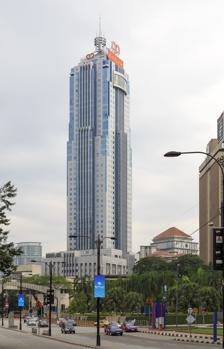
Building: AmBank Tower
Country: Malaysia
Year built: 1998
Skyscraper in Kuala Lumpur, Malaysia AmBank Tower Menara AmBank General information Status Completed Type Commercial offices Location 8 Jalan Yap Kwan Seng Kuala Lumpur , Malaysia Coordinates 3°09′43″N 101°42′39″E / 3.162073°N 101.710970°E / 3.162073; 101.710970 Completed 1998 Height Architectural 210 m (690 ft) Tip 227 m (745 ft) Antenna spire 17 m (56 ft) Top floor 205.7 m (675 ft) Technical details Floor count 50 Floor area 458,187 m 2 (4,931,880 sq ft) Design and construction Architect(s) TR Hamzah & Yeang References AmBank Tower ( Malay : Menara AmBank ) is the 41st tallest skyscraper in Malaysia . The tower is located in Jalan Yap Kwan Seng; merely 0.05 km from the Kuala Lumpur City Centre . The tower was officially launched by the fourth Prime Minister of Malaysia , Mahathir Mohamad in 2003. It also has an 17 m (56 ft) antenna on the top of the building. The tower houses the headquarters of AmBank Group. Tenants Besides AmBank, the tower also houses notable tenants such as Acer Sales and Services and Mongoose Publishing (Malaysia). See also List of tallest buildings in Kuala Lumpur AmBank References